El Lissitzky

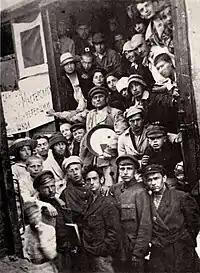
UNOVIS group photo, 1920. In the center is Malevich, Lissitzky is on his right, under the poster.

In 1916, Lissitzky and his artist-colleague Issachar Ber Ryback undertook an ethnographic expedition to Jewish shtetls, possible funded by S. An-sky's Jewish Historical Ethnographic Society. They toured a number of cities and towns of the Belarusian Dnieper region and Lithuania in order to identify and document monuments of Jewish antiquity. Lissitzky was particularly impressed by the Cold Synagogue in Mogilev; he made several drawings of its decorations and interior, and in 1923 wrote an article for Berlin-based Jewish journal "Rimon-Milgroim": "On the Mogilev Shul: Recollections". In the article, Lissitzky compared his visit to Mogilev synagogue with visits to "Roman basilicas, Gothic chapels, or baroque churches". He went on to praise Chaim Segal, the creator of the synagogue's interior murals: